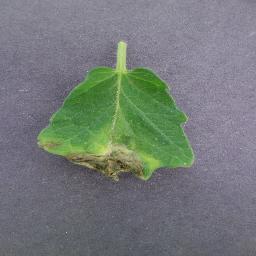
Label: Tomato___Late_blight